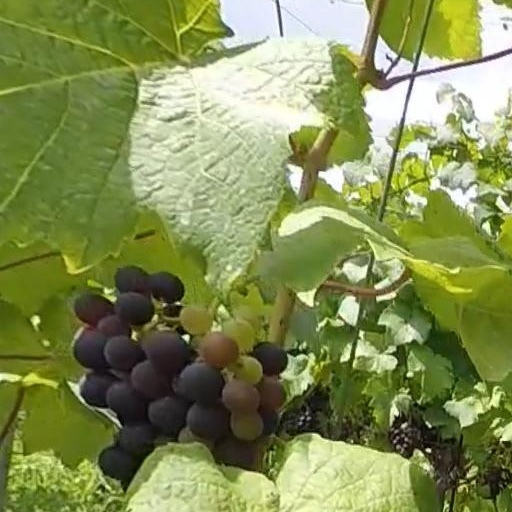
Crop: grape